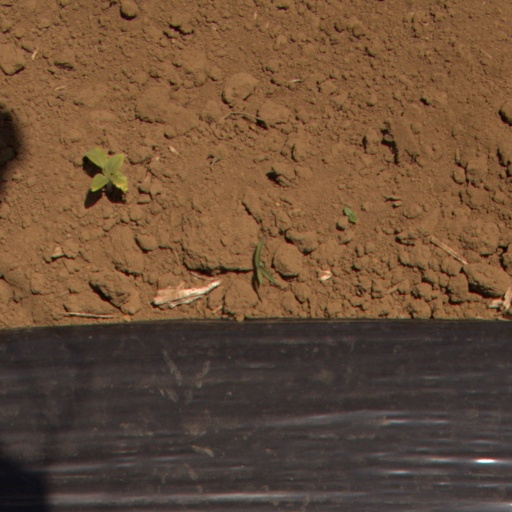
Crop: Jerusalem artichoke